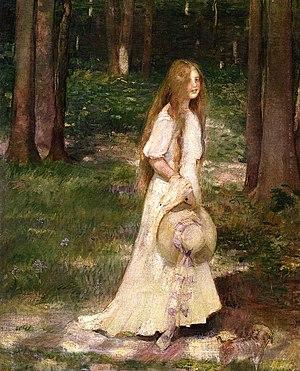
Edith Mitchill Prellwitz, née Edith Mitchill le 28 janvier 1864 à South Orange dans l'état du New Jersey et morte le 18 août 1944 à Cutchogue dans l'État de New York aux États-Unis, est une peintre impressionniste américaine. Mariée au peintre Henry Prellwitz, elle est connue pour ces peintures de paysage de la baie de Peconic Bay sur l'île de Long Island, pour ces natures morte et ces scènes de genre reprenant notamment des éléments mythologiques.